An-Nekhel Fortress

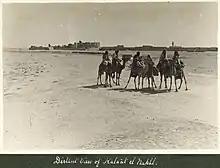
an-Nekhel fortress and village, before 1914.

An explorer at the beginning of the 20th century describes it as a square fort on "absolutely barren ground", built as a place to provide Haj pilgrims with water. It was manned by an officer and ten soldiers; a village around the fort consisted of fifteen to twenty houses inhabited by ex-soldiers and their families. All food was transported from Gaza or Suez, though the villagers cultivated small patches of ground with corn and maize when Wadi el-Arish flooded. This did not occur every year and the Wadi dried up very quickly. Some of the villagers also kept camels. It took the Cairo pilgrims three days to reach an-Nekhel from Suez, and another three days to reach Aqaba.